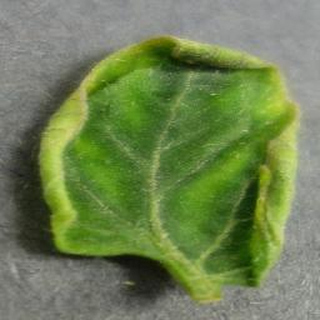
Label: tomato_yellow_leaf_curl_virus